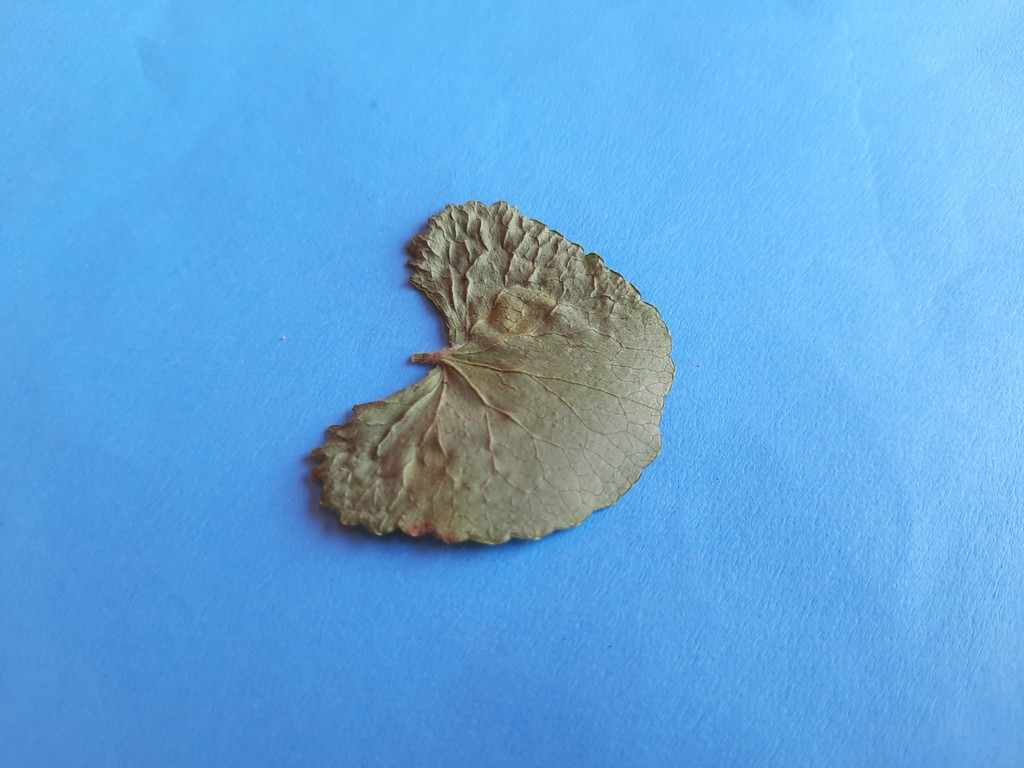
Label: Dried